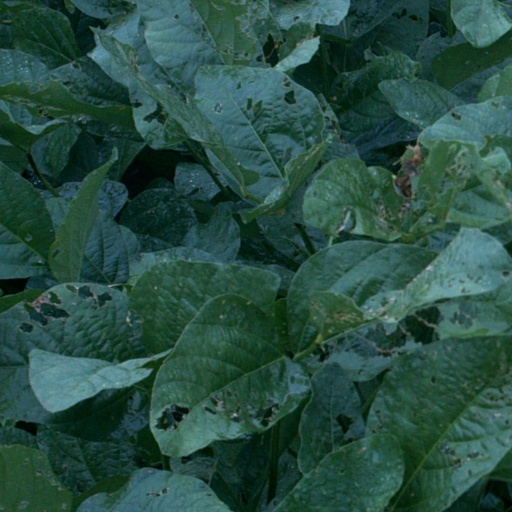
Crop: soybean